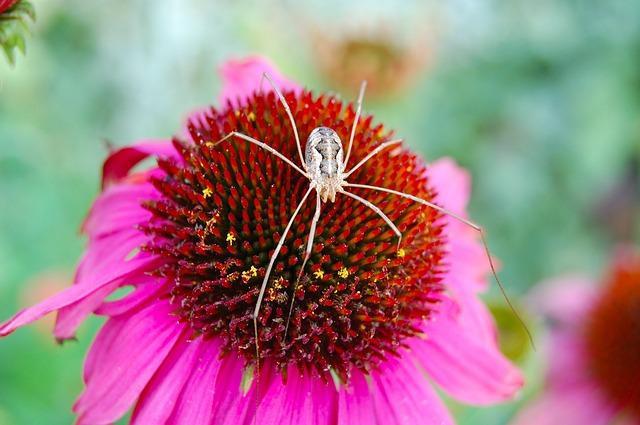
spider